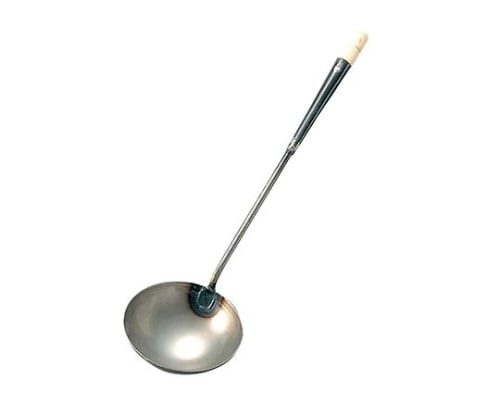
鉄 つなぎ柄 中華お玉 小 φ110　4879200 1個
手造りの為サイズに多少誤差があります。重量：260g 容量：210cc 外寸1（mm）：φ110 外寸2（mm）：柄長：360 材質1：鉄 材質2：木 コード番号：4879200
Brand: 江部松商事
Category: Home & Garden > Kitchen & Dining > Tableware > Flatware